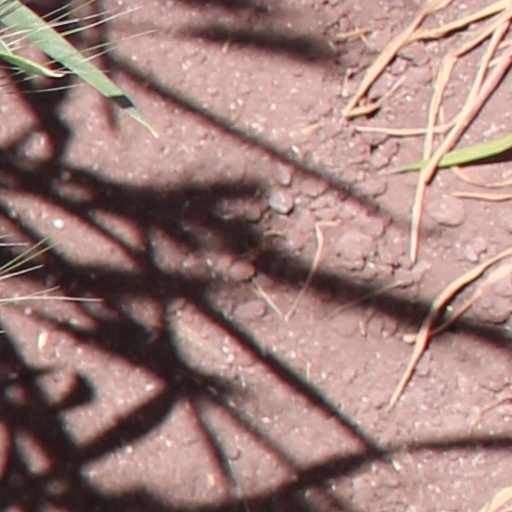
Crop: wheat